I Am Emma

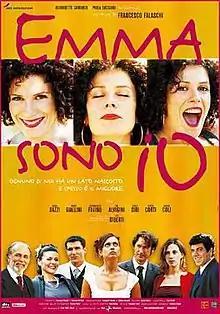

I Am Emma is a 2002 Italian comedy film directed by Francesco Falaschi.